Ghazi Muhammad

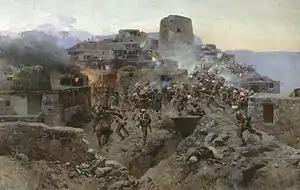
"The Storming of Gimry", Franz Roubaud, 1891

Over the course of 1830, Ghazi Muhammad expanded his influence into Chechnya and won over more of the Kumyks. He was supported by the leaders of the Chechen rebellion that had occurred in 1825–26. In May 1830, he sent his deputy Abdallah al-Ashilti to Chechnya. Al-Ashilti was successful in gaining more support for Ghazi Muhammad among the notables of Chechnya. The imam personally traveled to Chechnya in September–October 1830 to strengthen his power there. In March 1831, Ghazi Muhammad's forces took up positions in Aghach Qala, from which they could simultaneously defend Hindal and threaten the Russians in the nearby lowlands. He successfully fought off Russian attacks on his position in April and May 1831. Ghazi Muhammad took advantage of the withdrawal of some Russian units to deal with the Polish uprising. He captured Tarki but was driven back to Aghach Qala by Russian reinforcements. In June, he besieged the Russian fort Vnezapnaya and then withdrew to a forest followed by 2500 Russian troops under the command of General Emmanuel. His forces killed or wounded 400 of them, wounding the general, and returned to Aghach Qala. For eight days in August, he besieged Derbent, the only city in Dagestan, before being forced to withdraw into the mountains. Around October the Russians attacked the Salatau plateau, but Ghazi Muhammad drew them away by threatening Grozny. On November 1, he sacked Kizlyar and took 168 prisoners, mostly women, whom he ransomed. The year 1831 marked the height of Ghazi Muhammad's successes, when his authority encompassed most of Chechnya and Dagestan.